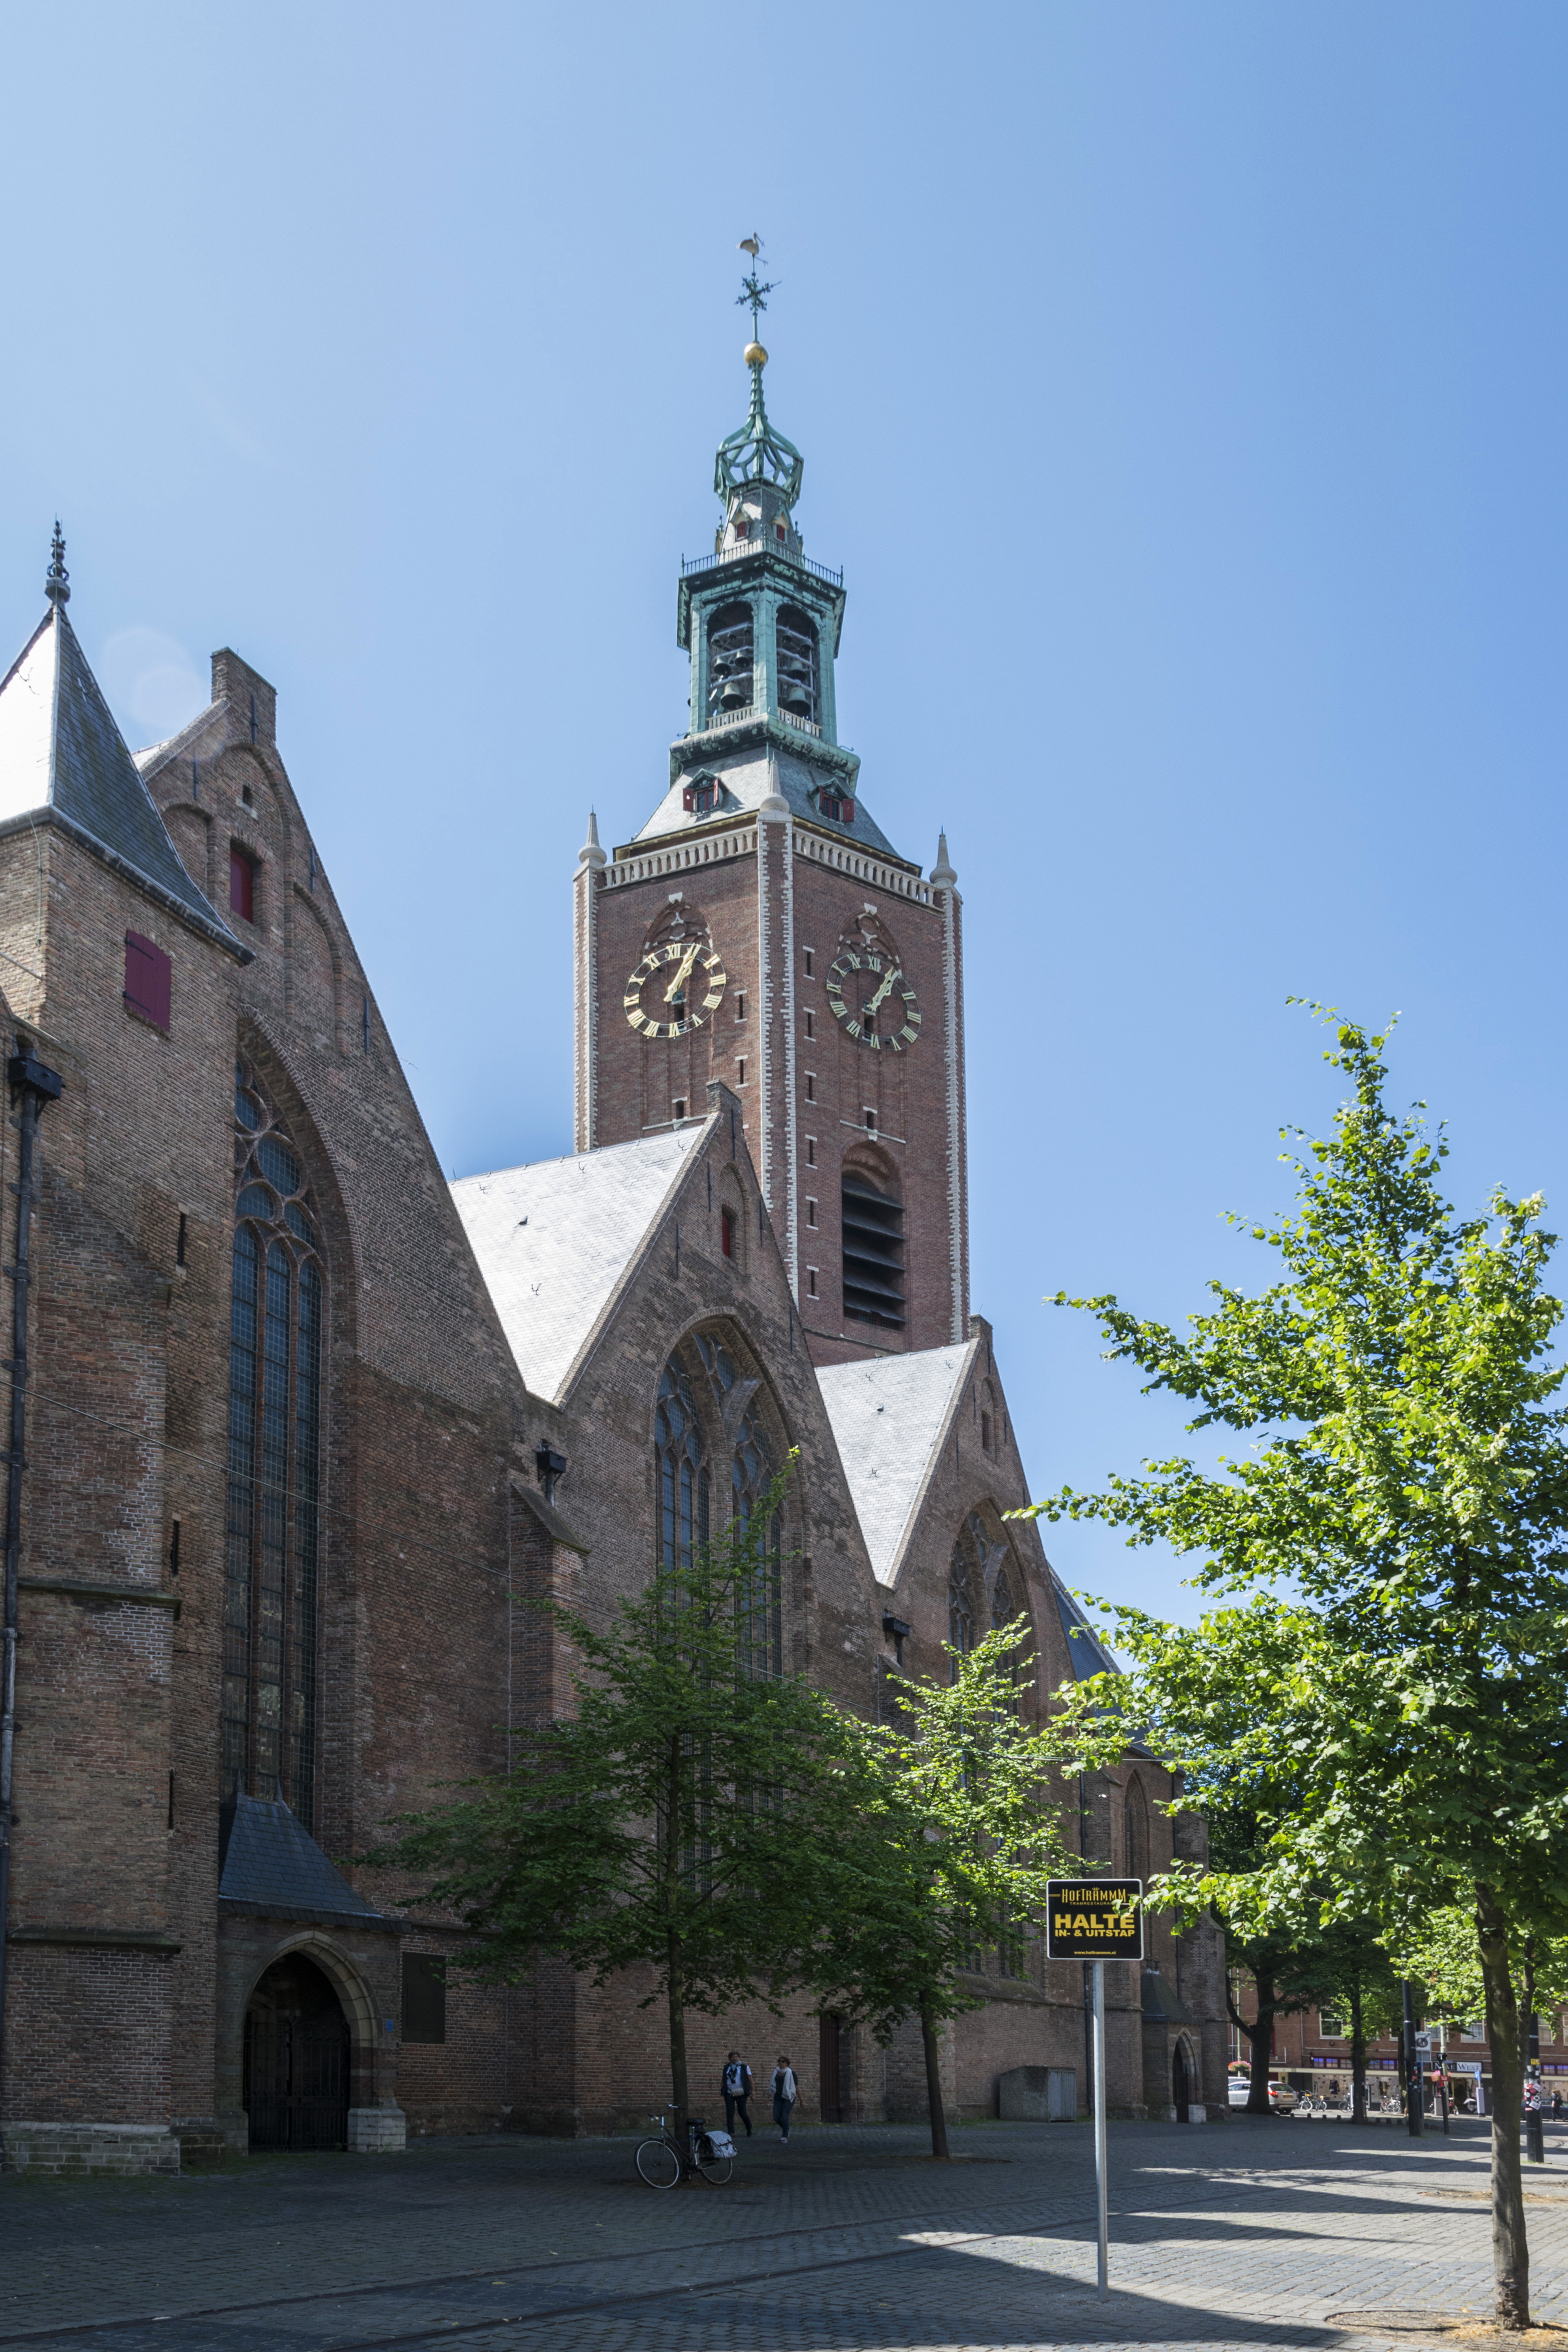
town, building, photo, tower, landmark, church, cathedral, chapel, nikon, place of worship, bell tower, holland, nederland, denhaag, netherlands, spire, steeple, dutch, monastery, outdoorphotography, picture, photograph, fotos, foto, urbanphotography, kerk, paulvandevelde, pdvandevelde, padagudaloma, dordrecht, nederlandinfotos, urbanfotografie, pvdvfotografie, pdvandeveldedordrecht, nederlandsefotografie, dutchphotogaraphy, thehague, totallydutch, fotografienederland, hollandsefotografie, fotografieholland